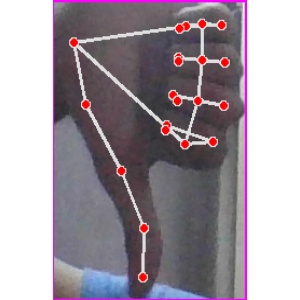
अक्षर: फ